Blackburn B-7

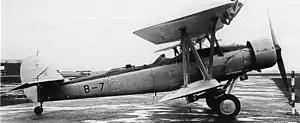

The Blackburn B-7 was a single-engine two/three-seat biplane built to a British Air Ministry specification for a general-purpose, multitasking aircraft. It first flew in 1934, but no contracts were issued and only one aircraft was completed.